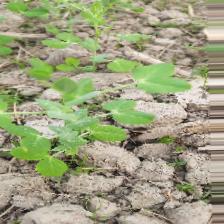
Label: Powdery Mildew